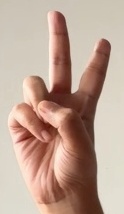
ASL sign: V